Atmospheric railway

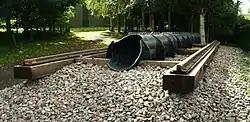
A section of the SDR's atmospheric railway pipe at Didcot Railway Centre in Oxfordshire

The Great Western Railway (GWR) and the Bristol and Exeter Railway working collaboratively had reached Exeter on 1 May 1844, with a broad gauge railway connecting the city to London. Interested parties in Devonshire considered it important to extend the connection to Plymouth, but the terrain posed considerable difficulties: there was high ground with no easy route through.